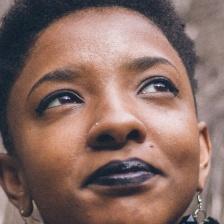
Label: faces